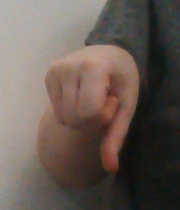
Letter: waw